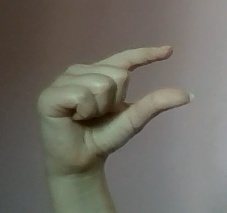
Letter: dal